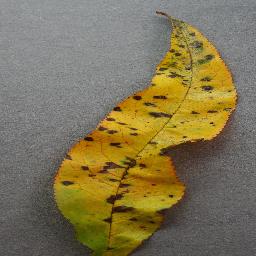
Label: Peach___Bacterial_spot